2012–13 Oklahoma City Thunder season

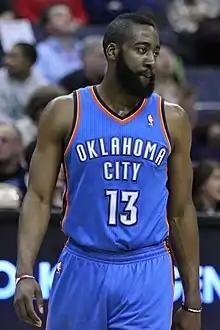
James Harden was traded to the Houston Rockets after three seasons with the Thunder.

On October 27, the Thunder traded reigning sixth man of the year James Harden, Cole Aldrich, Daequan Cook and Lazar Hayward to the Houston Rockets in exchange for Kevin Martin, Jeremy Lamb, a 2013 first-round pick, a 2013 second-round pick and a 2014 first-round pick. Harden was set to hit restricted free agency following the 2012-13 season and was unable to work out an extension. The Thunder offered a four-year, $55 million extension which was $4.5 million less than the max contract that Harden coveted. Due to the NBA's luxury tax, the Thunder were unwilling to offer a max extension to Harden in order to avoid paying hefty taxes.